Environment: real
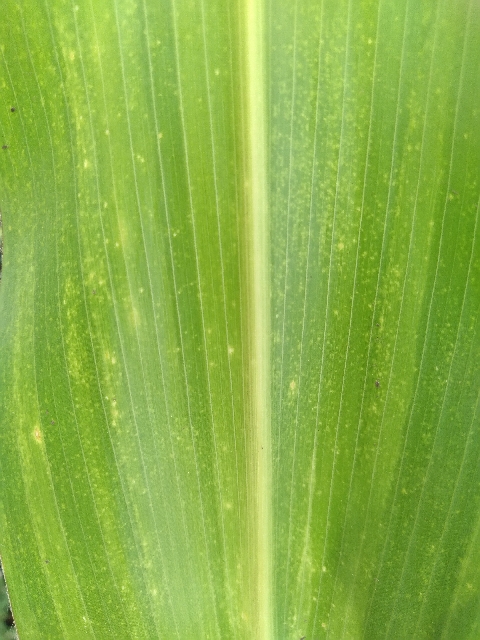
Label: lethal_necrosis